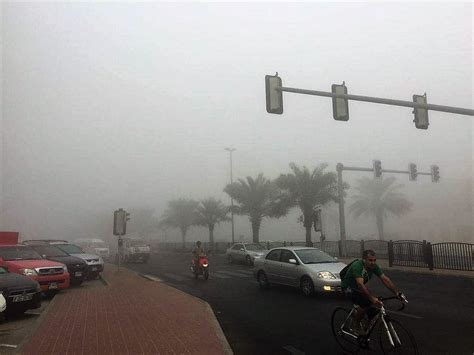
Weather: foggy or hazy